7th Louisiana Infantry Regiment

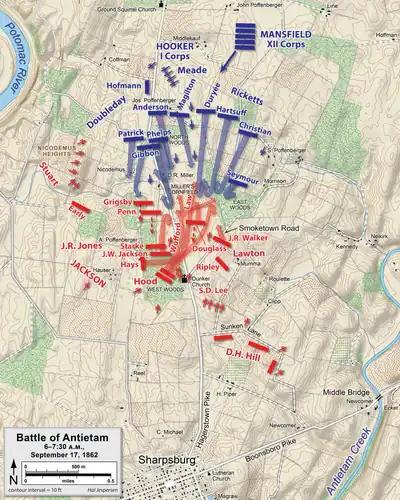
Battle of Antietam, 6 am, 17 Sept. 1862

Soon after being organized, the 7th Louisiana Infantry was ordered to travel to Virginia, where it camped near Manassas. The unit skirmished during the Battle of Blackburn's Ford on 18 July 1861. At the First Battle of Bull Run on 21 July, the regiment was assigned to Colonel Jubal Early's 6th Brigade which sustained a loss of 12 killed and 67 wounded in the battle. It took part in the attack which routed the Union army's right flank, but suffered few casualties. Shortly after the battle, the regiment transferred to the 1st Louisiana Brigade along with the 1st Louisiana Special Battalion and the 6th Louisiana, 8th Louisiana, and 9th Louisiana Infantry Regiments.